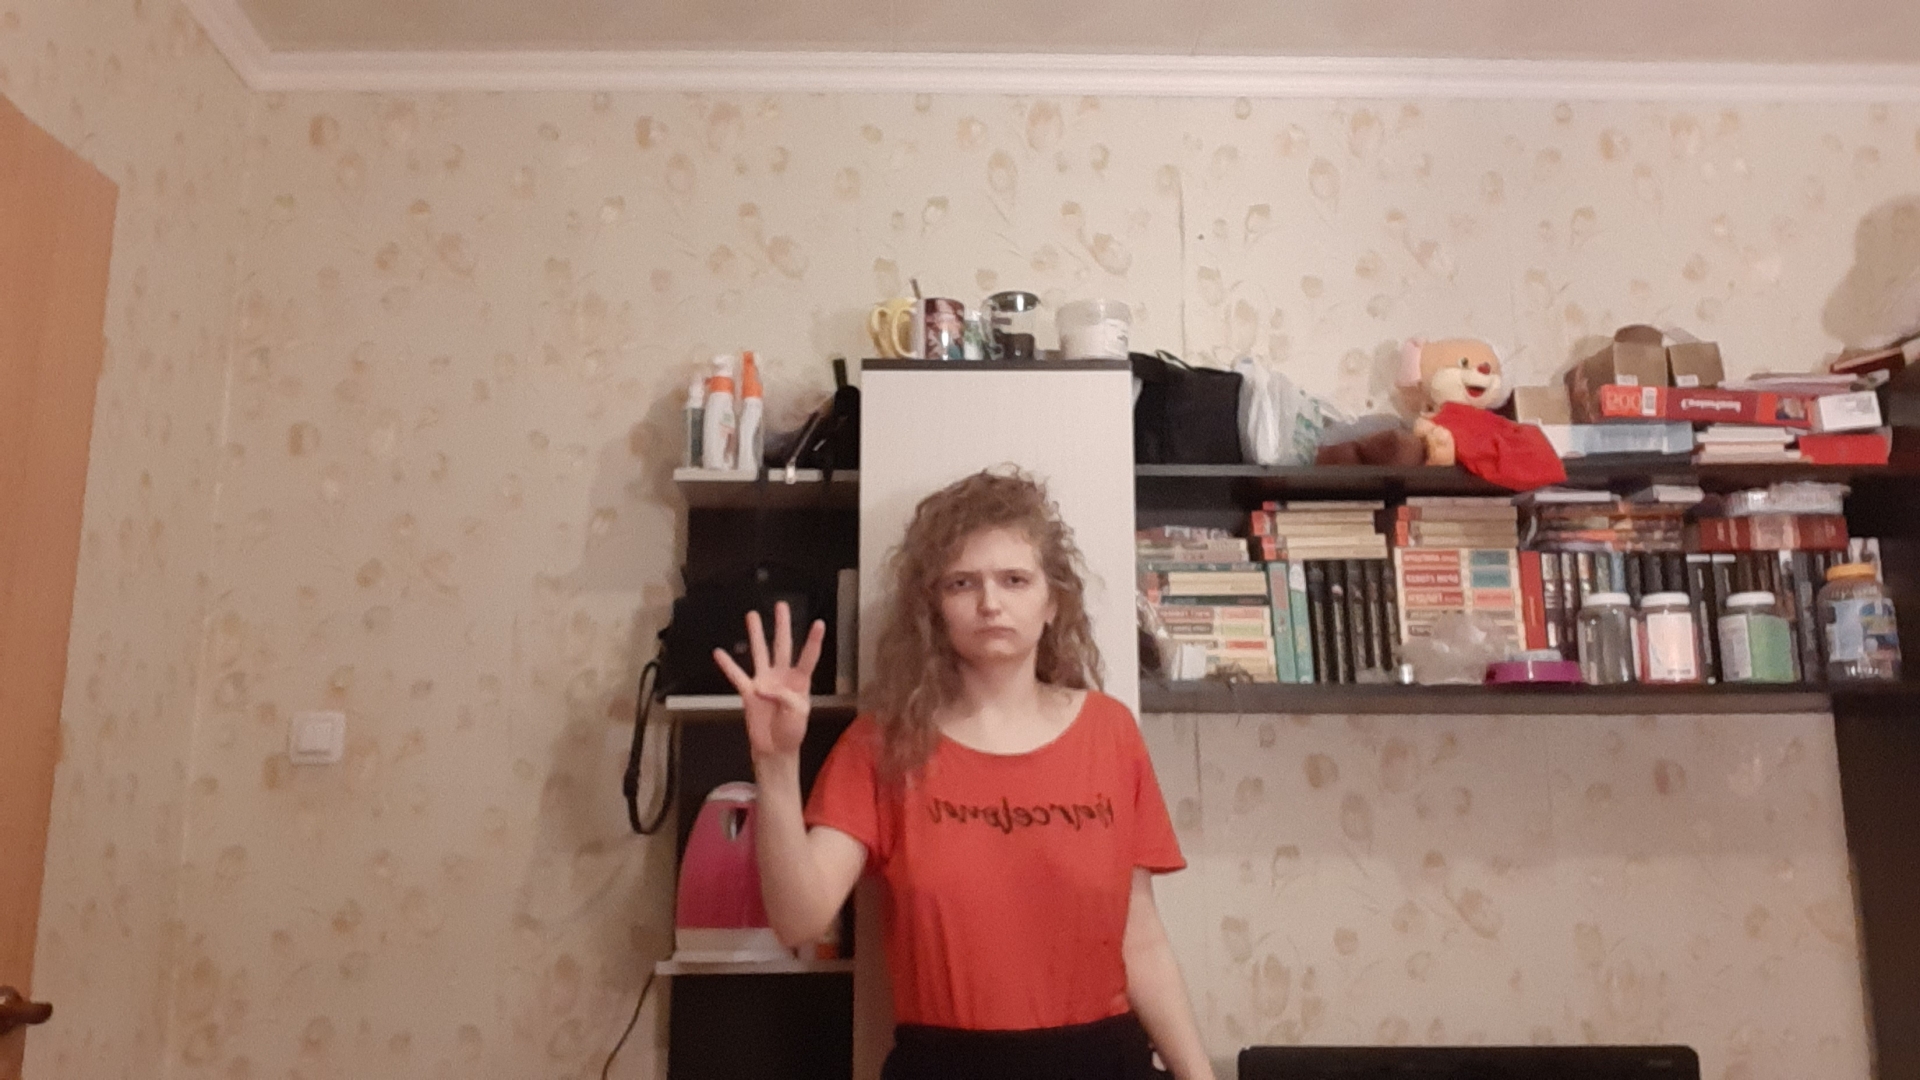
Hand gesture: four